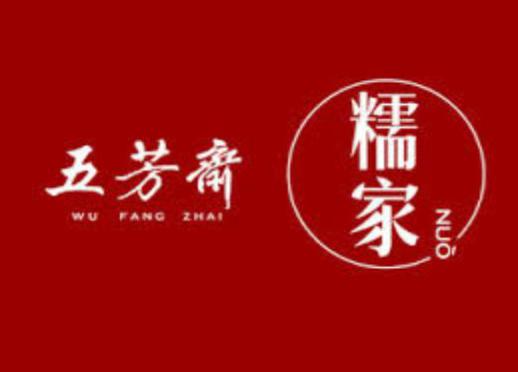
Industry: Food